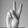
ASL letter: V